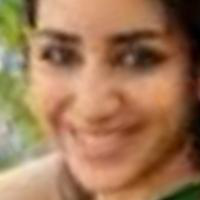
Age group: age 21-30